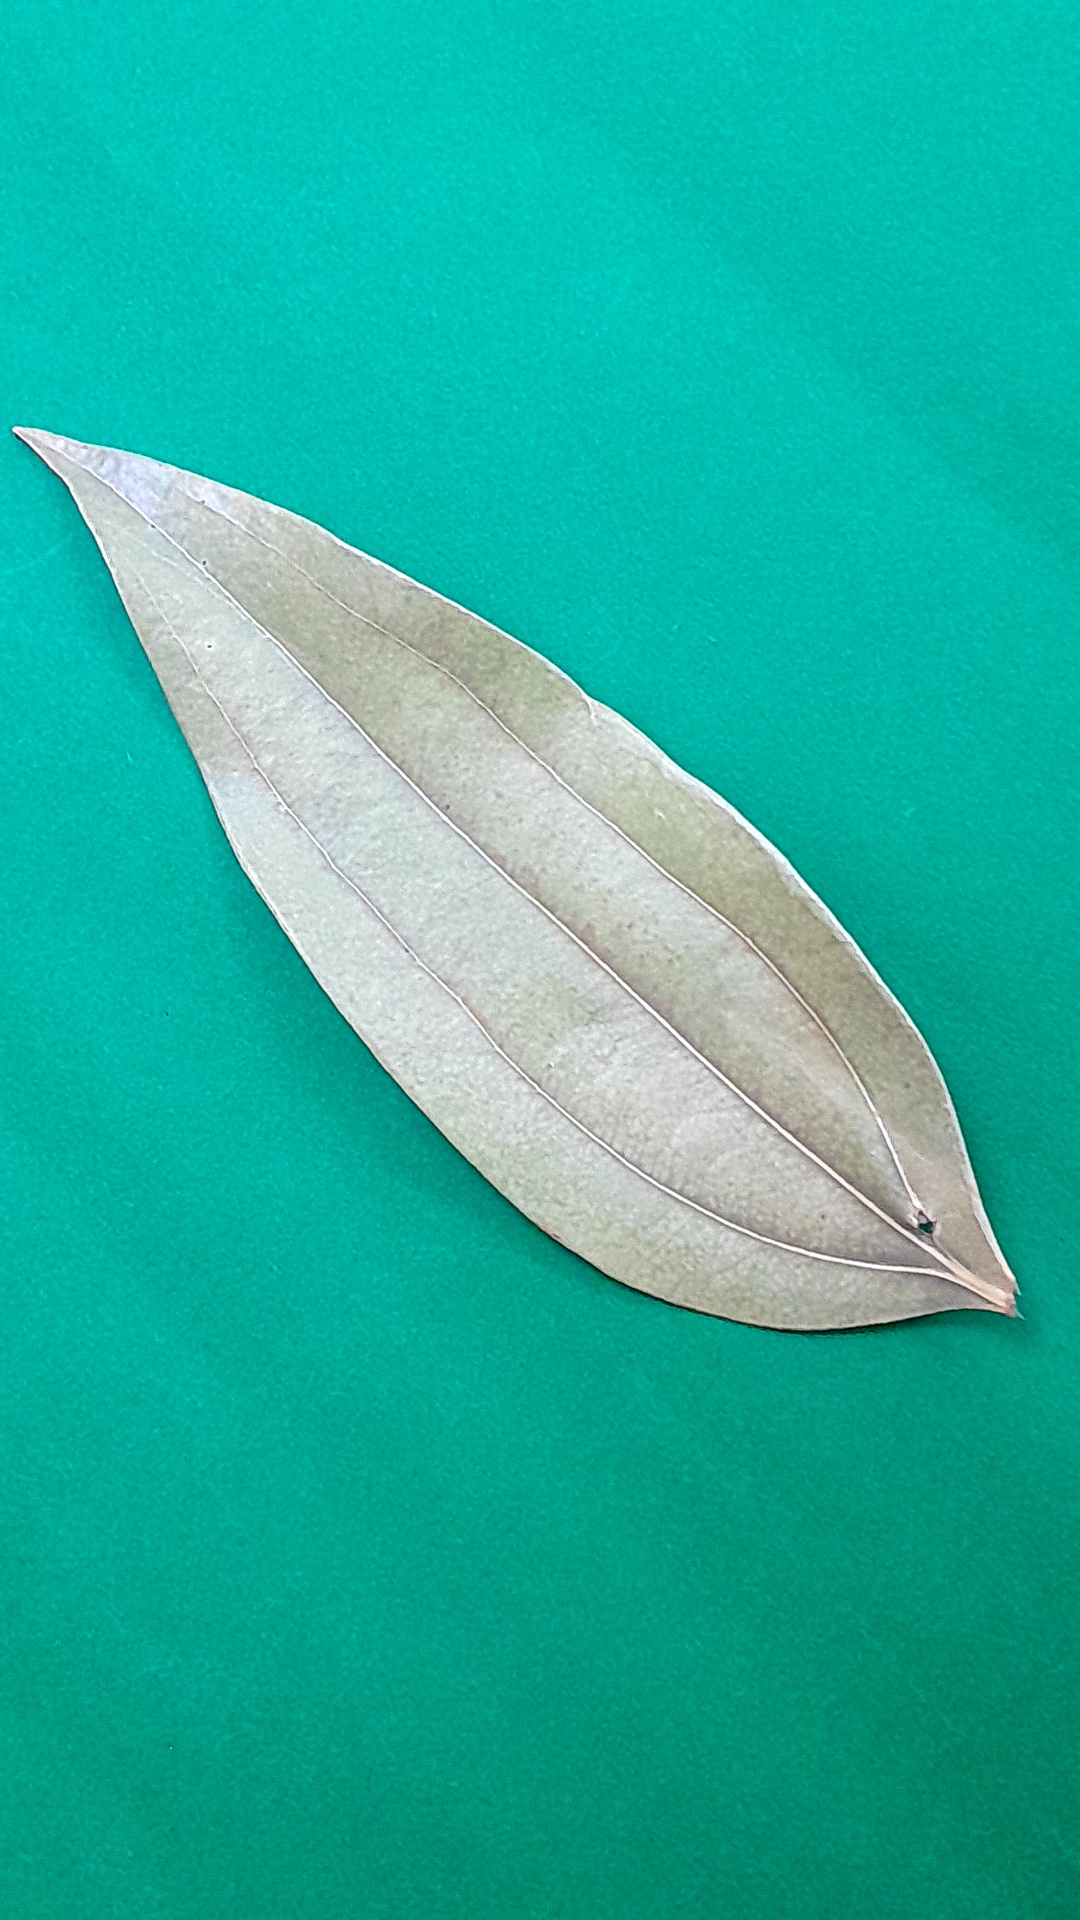
Label: Dry Leaf